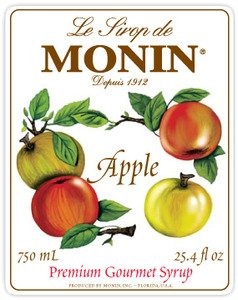
Item Name: Monin Apple Classic Syrup
Product Description: Apple Syrup has a mild, sweet, slightly tart aroma with a golden-delicious apple taste; 750 ml/ 25.4 fl oz glass bottle
Value: 25.4
Unit: Fl Oz

Price: 16.49